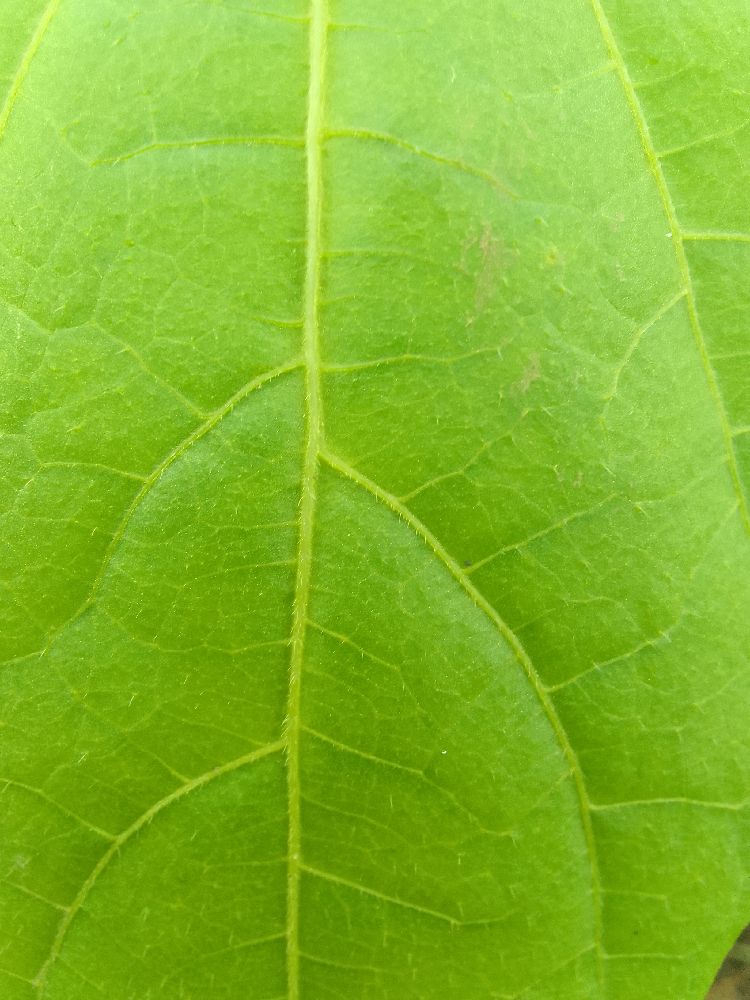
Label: healthy